Anthony de la Roché

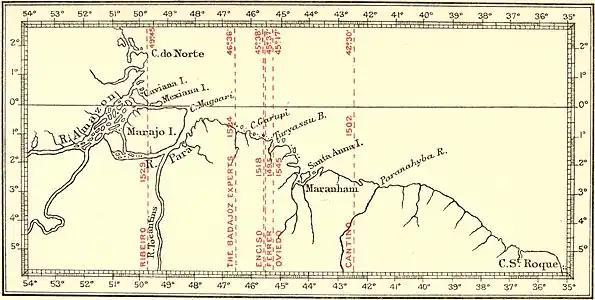
Various reckonings of the Tordesillas line according to Henry Harrisse, all of them running west of the meridian 42°20'W and thus west of South Georgia and Gough, potentially leaving both islands to Portugal

Colnett had been instructed by the Board of Admiralty to look for Isle Grande as the first objective in his 1793–1794 exploratory voyage but, although his reckoned latitude was correct (Gough is actually centred at 40°19'S), he unfortunately missed the opportunity to find the island: "... we crossed near the supposed situation of the Isle Grande. At this time my vessel was almost a wreck, very short of provisions, and what remained in a very bad state, to which may be added an hurricane of wind and the winter season: circumstances that, I trust, will be a sufficient excuse for my not renewing my search of it as I had intended."